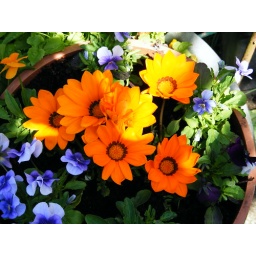
One of the flower pots in my mams garden she has some wonderful flowers in there.